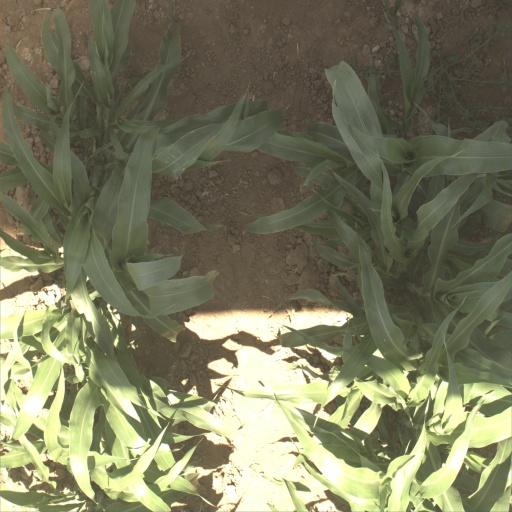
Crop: sorghum